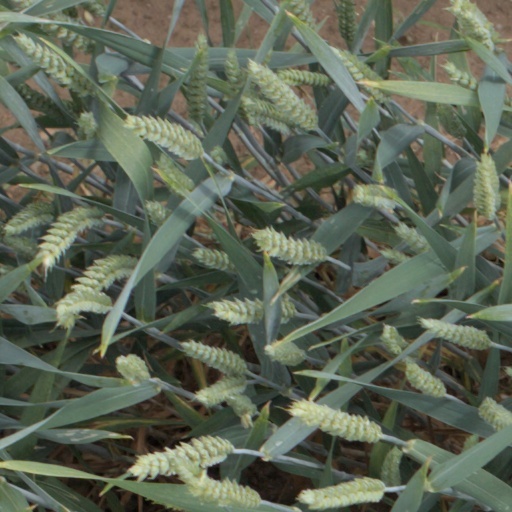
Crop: wheat